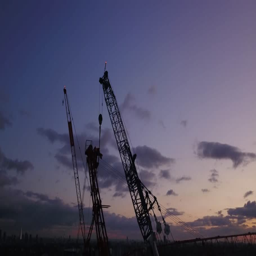
aerial drone footage of construction workers building a tower crane standing hundreds of feet above the ground silhouetted against a night sky